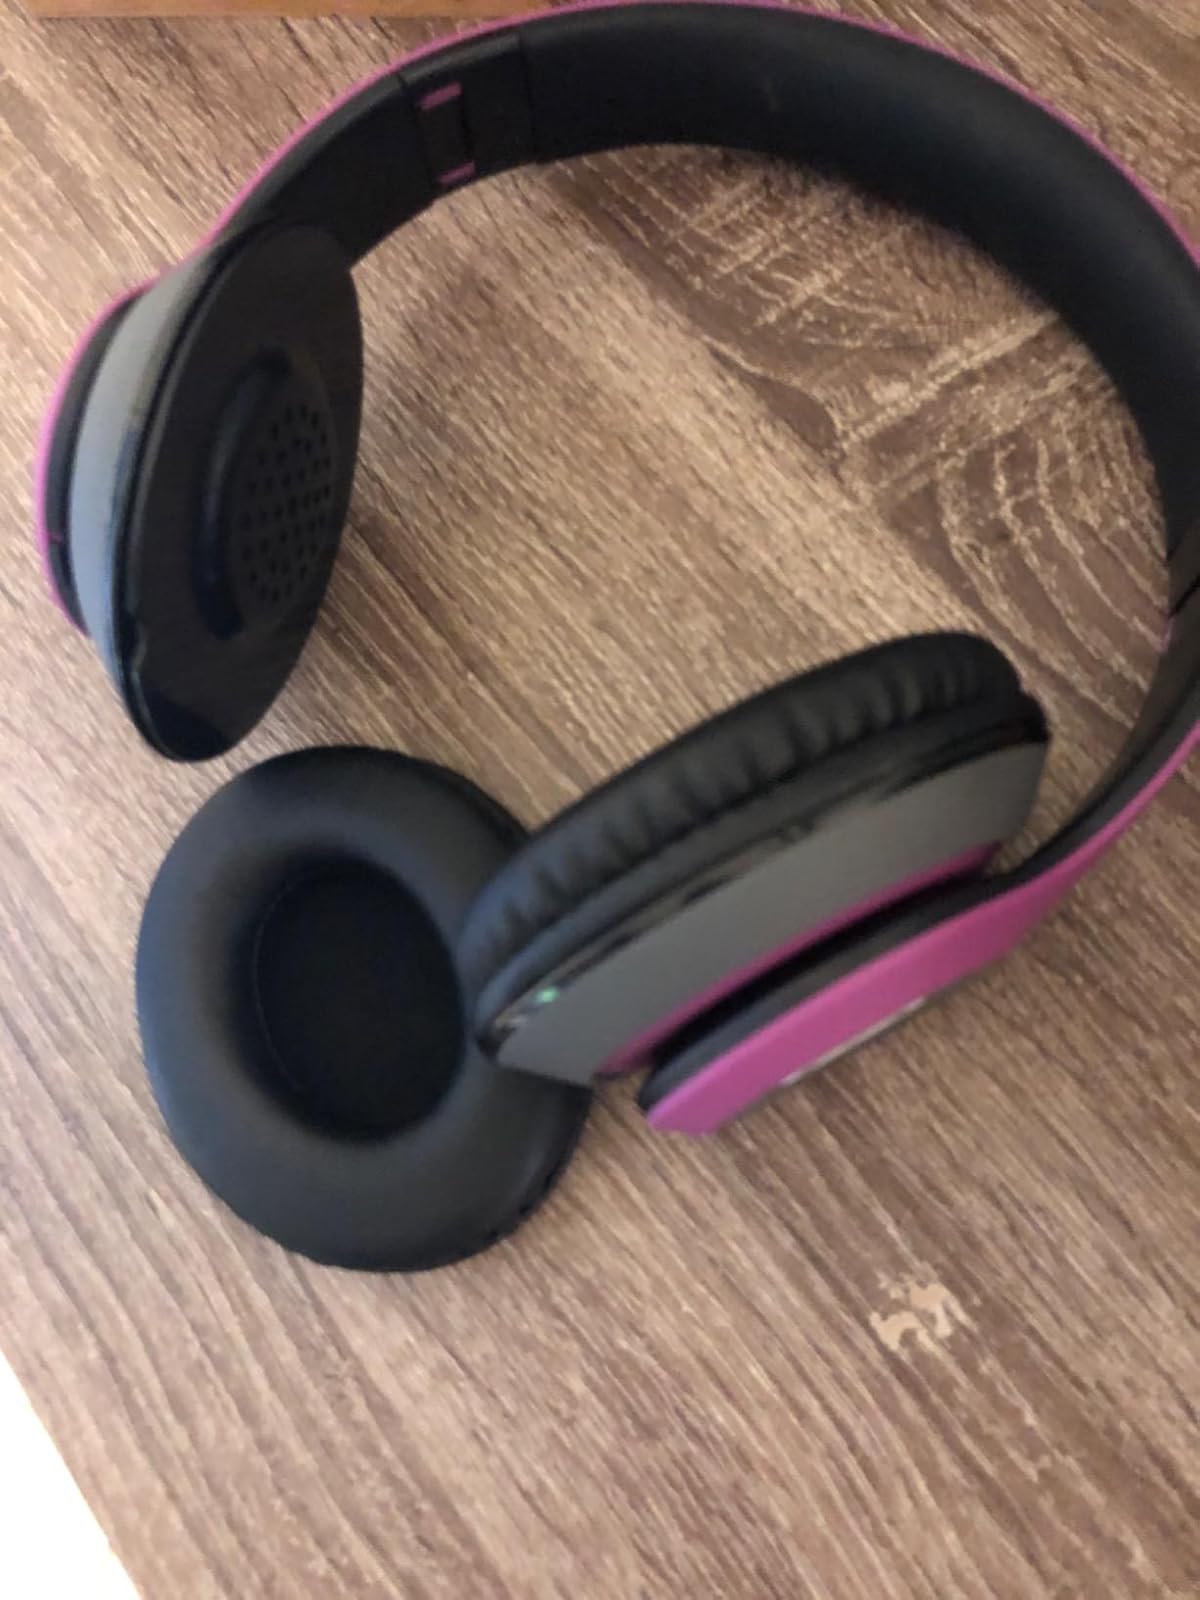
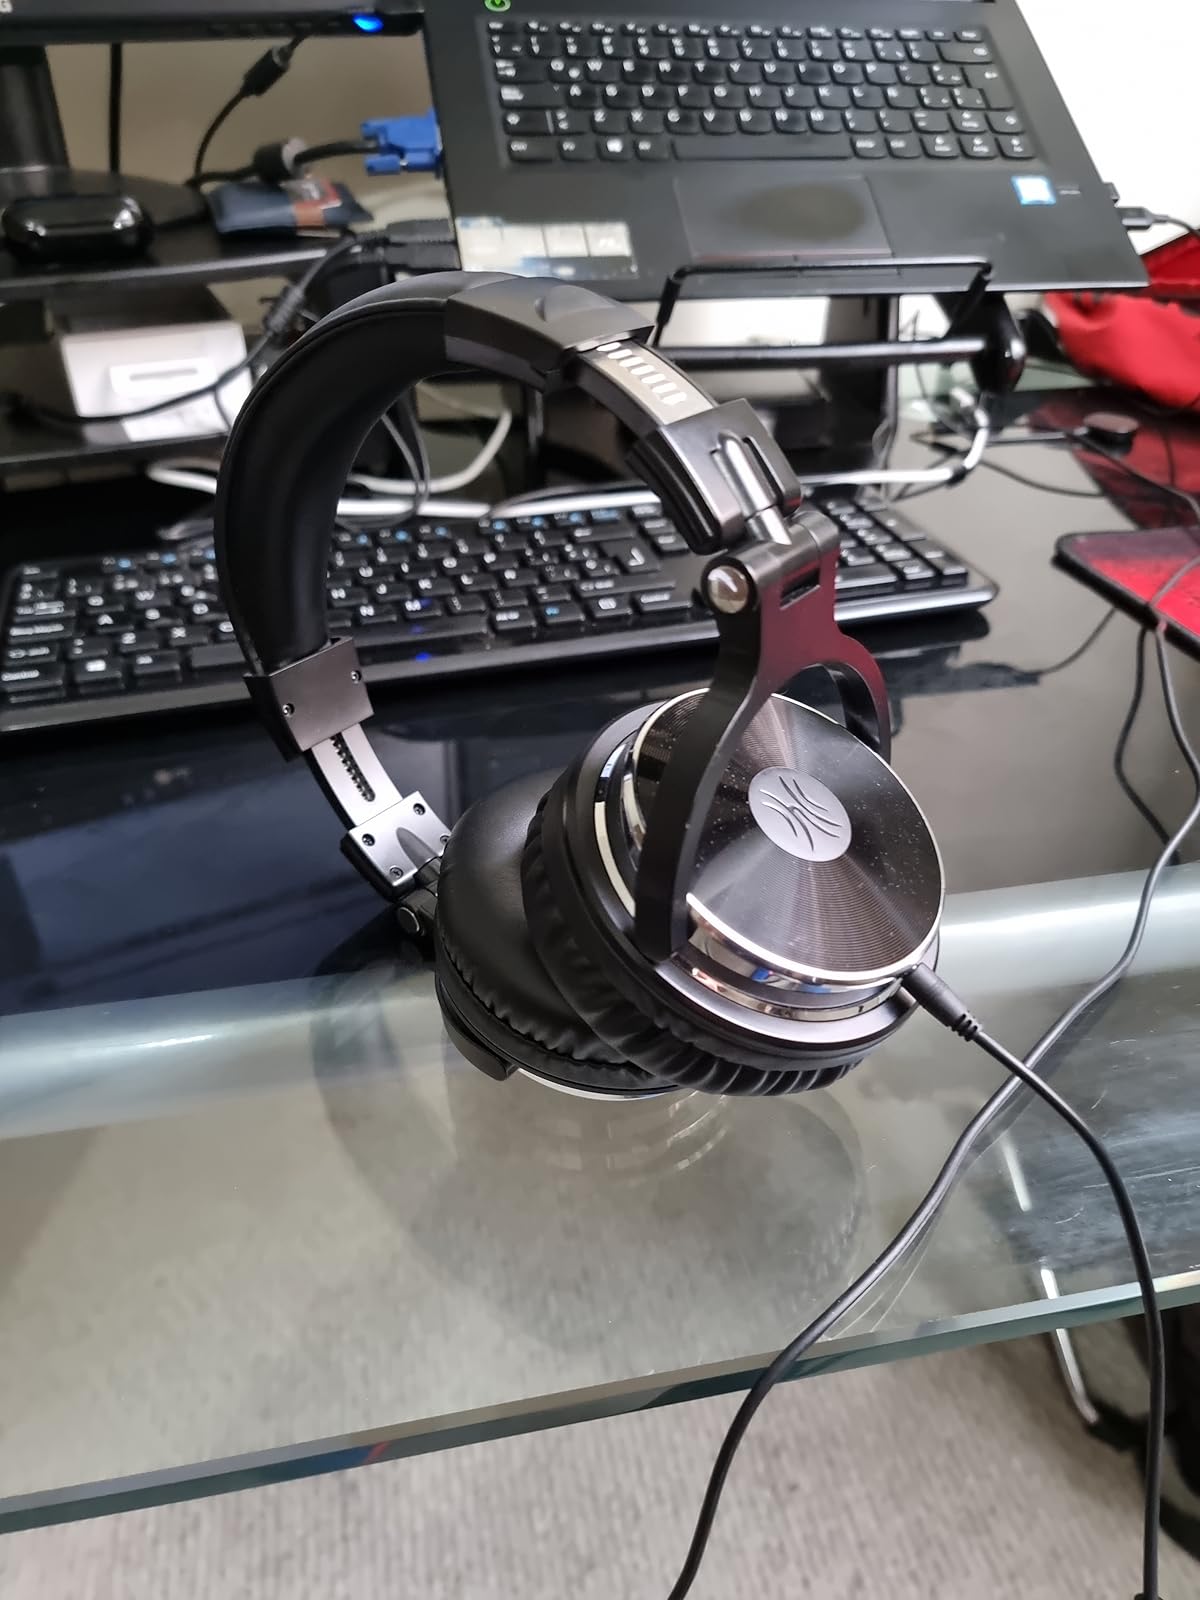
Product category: headphones
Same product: no